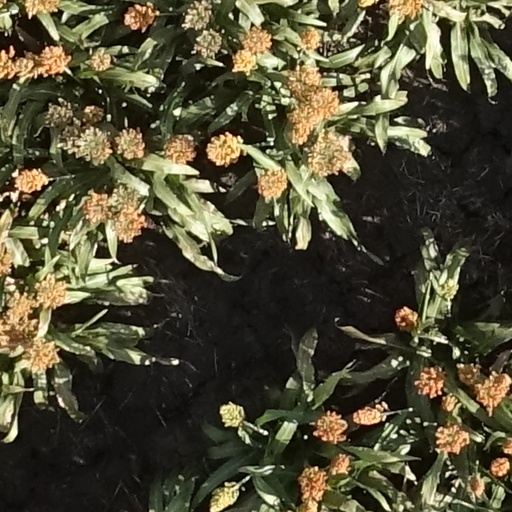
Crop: sorghum